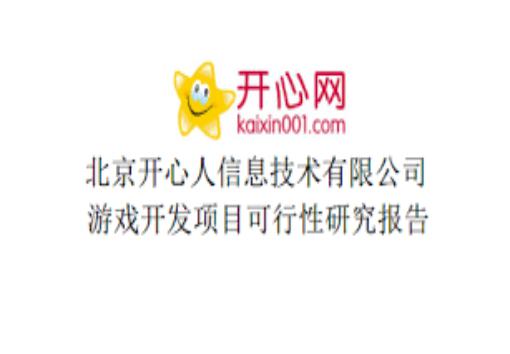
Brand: kaixinwang
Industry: Others